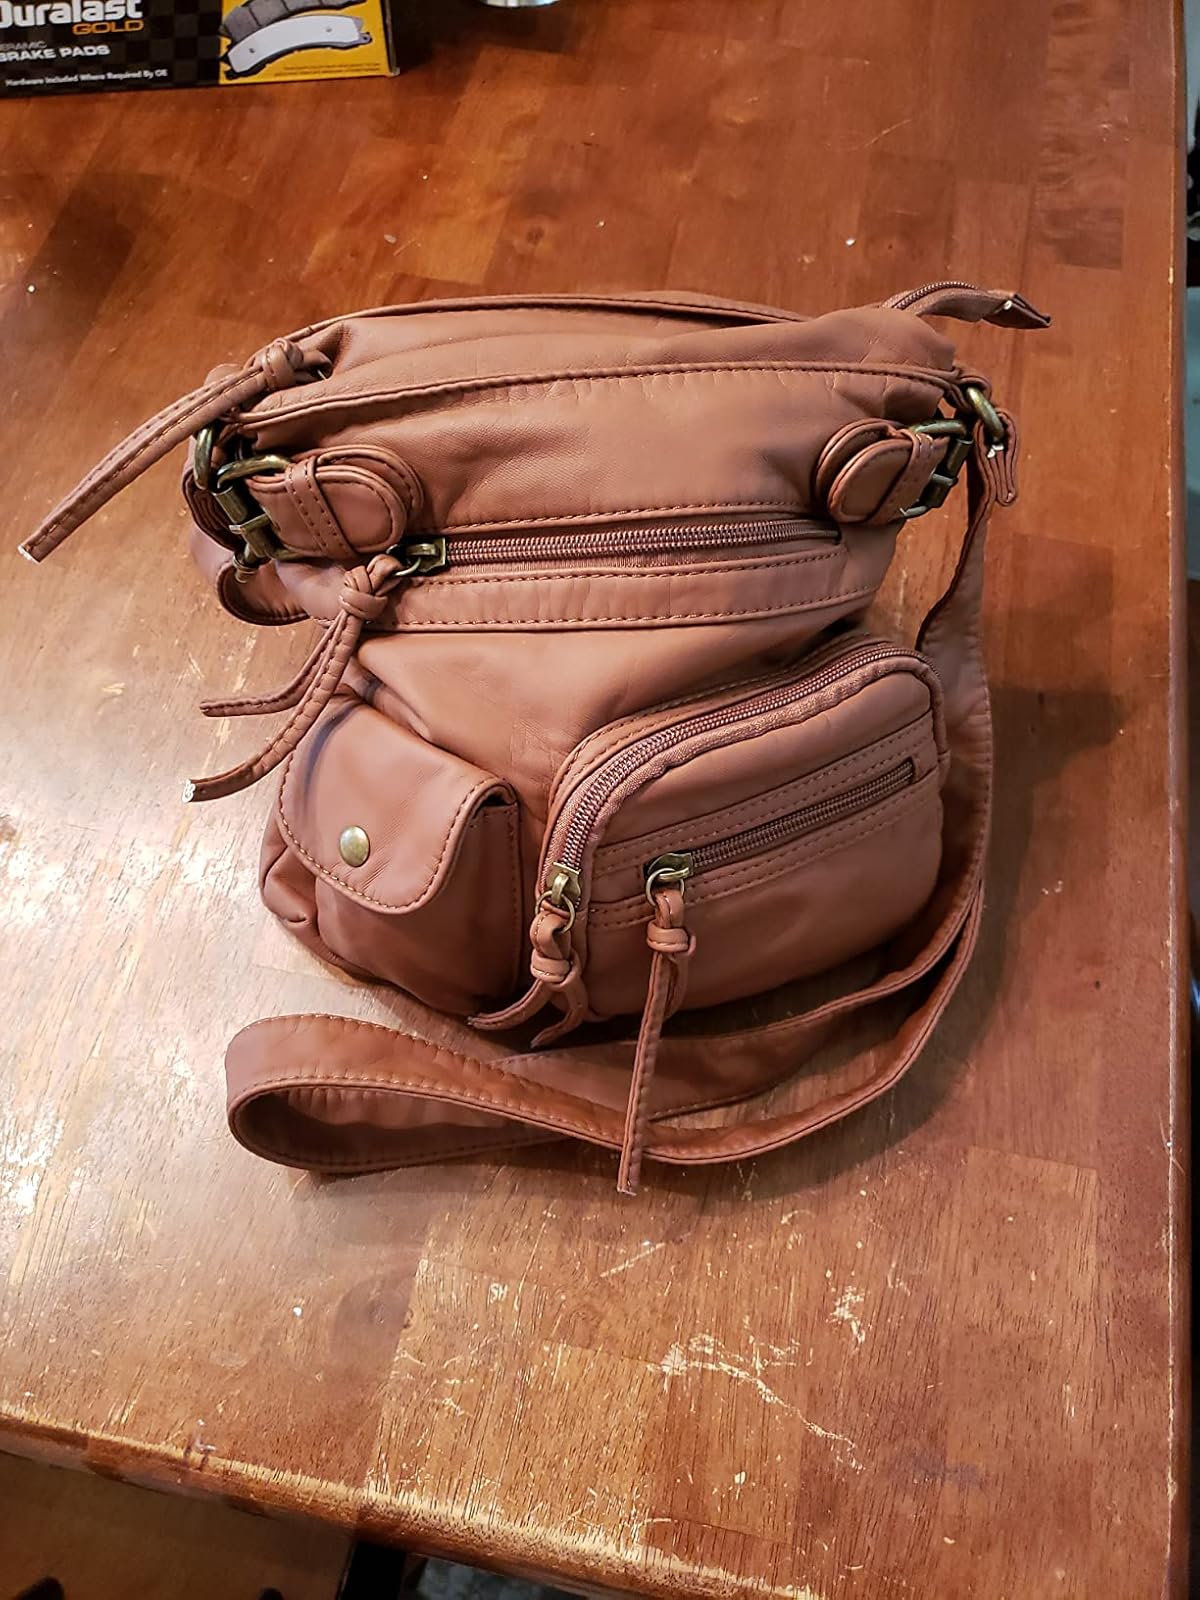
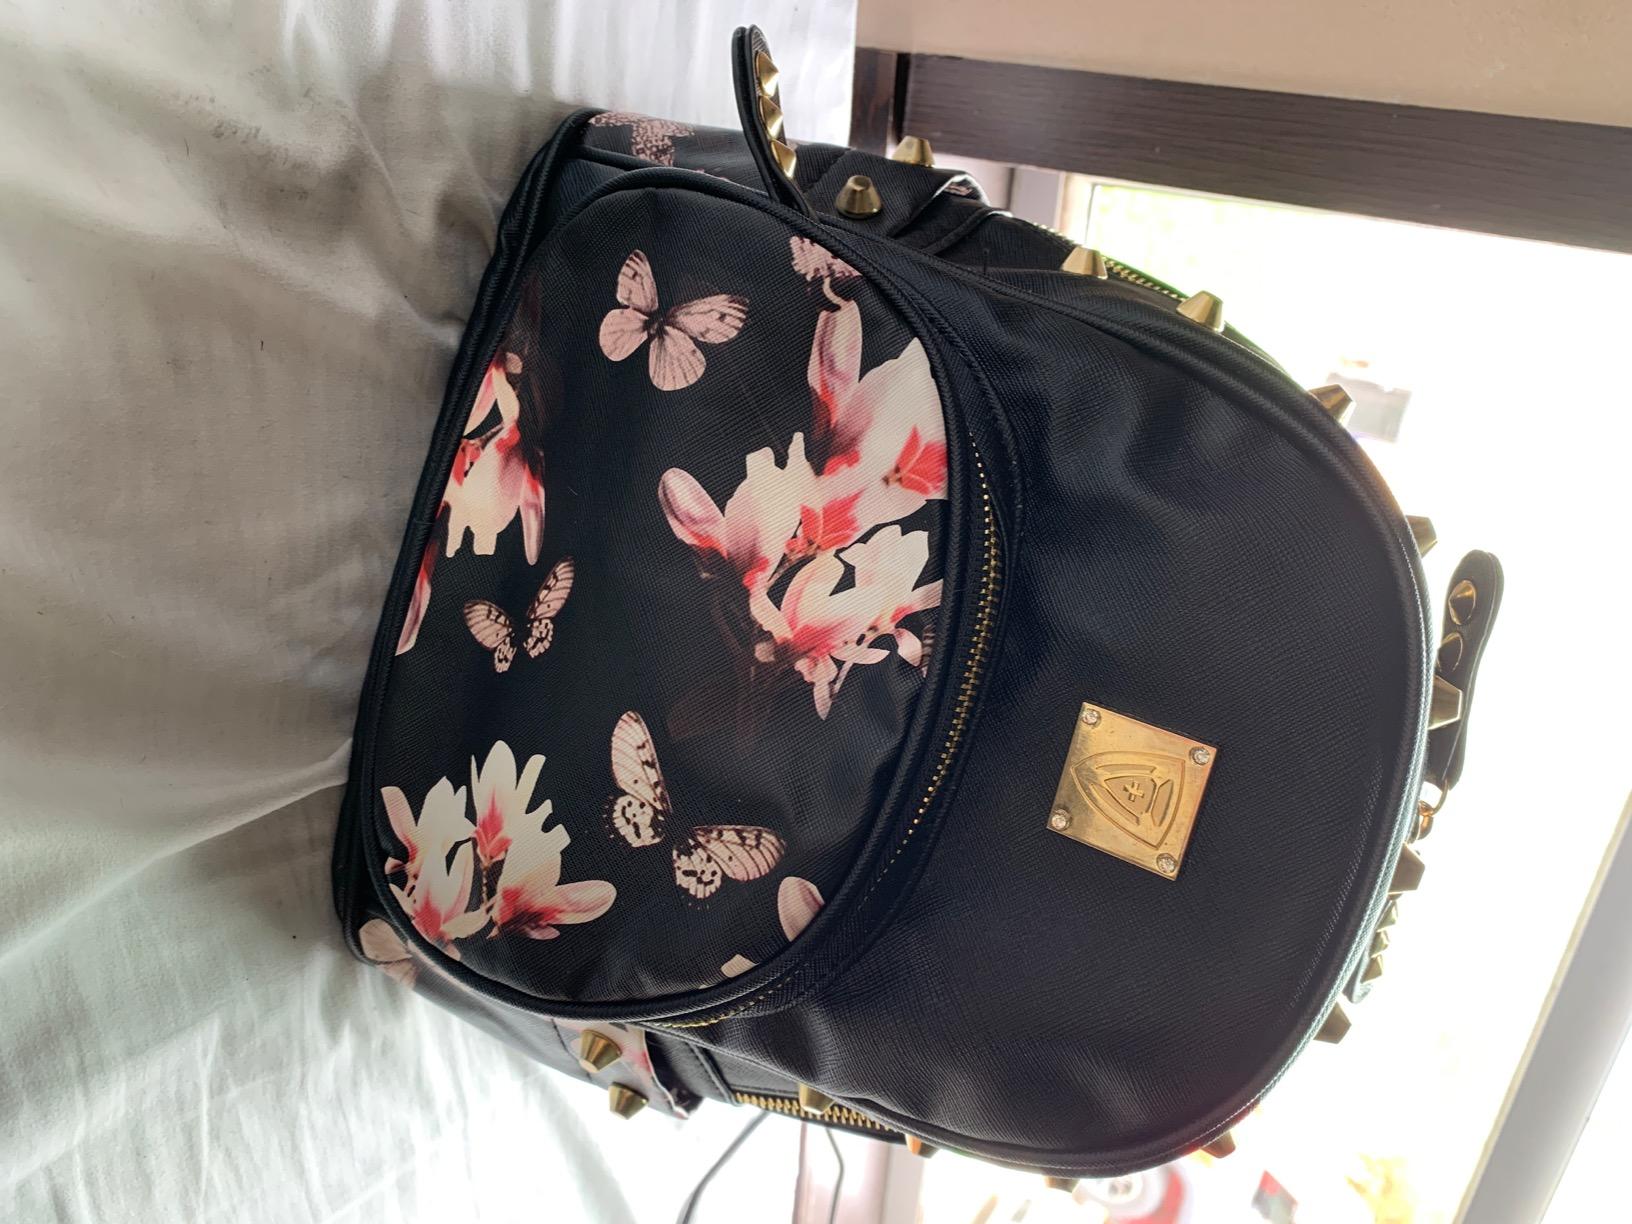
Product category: accessories_handbag
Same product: no